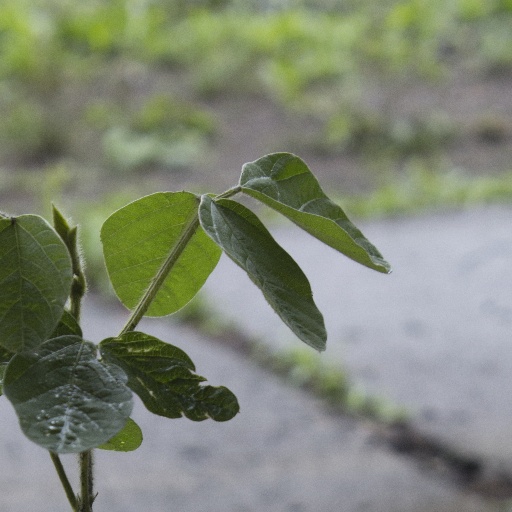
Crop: soybean